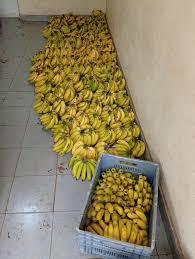
Ndizi hizi zimeiva na ziko tayari kuliwa zingine zimeekwa chini na ni mingi sana na ingine imeekwa kwenye kreti, wamepaka kuta hiyo nyeupe.